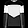
Label: Pullover